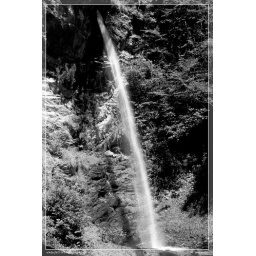
waterfall in black and white